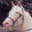
Label: horse